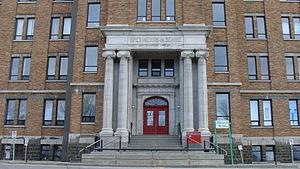
Entrée de l'ancien Séminaire de Chicoutimi (actuel Cégep de Chicoutimi), au Québec (Canada).
Le Cégep de Chicoutimi est un établissement d'éducation postsecondaire de la province de Québec, au Canada. Il est situé dans l'arrondissement Chicoutimi de la ville de Saguenay. Il est un des quatre cégeps dans la région du Saguenay-Lac-Saint-Jean.
Le Séminaire est une école secondaire privée québécoise de Chicoutimi située à Saguenay, au Saguenay–Lac-Saint-Jean. Elle offre les cinq niveaux du secondaire, une école primaire trilingue qui se nomme: l'École Vision et une autre école primaire nommée L’ÉcoleAction qui est venue s’installer dans l'année scolaire 2018-2019. Par association avec le ministère de l'Éducation, du Loisir et du Sport du Québec, au bout des cinq années d'études, le séminaire est habilité à décerner le diplôme d'études secondaires à ses étudiants. Dans cette école du secteur Saguenay, il y a multiple choix de sports, basket, danse, musique, baseball, équitation, ski, chant, poterie, avocat, docteur, en fait c’est des concentrations.